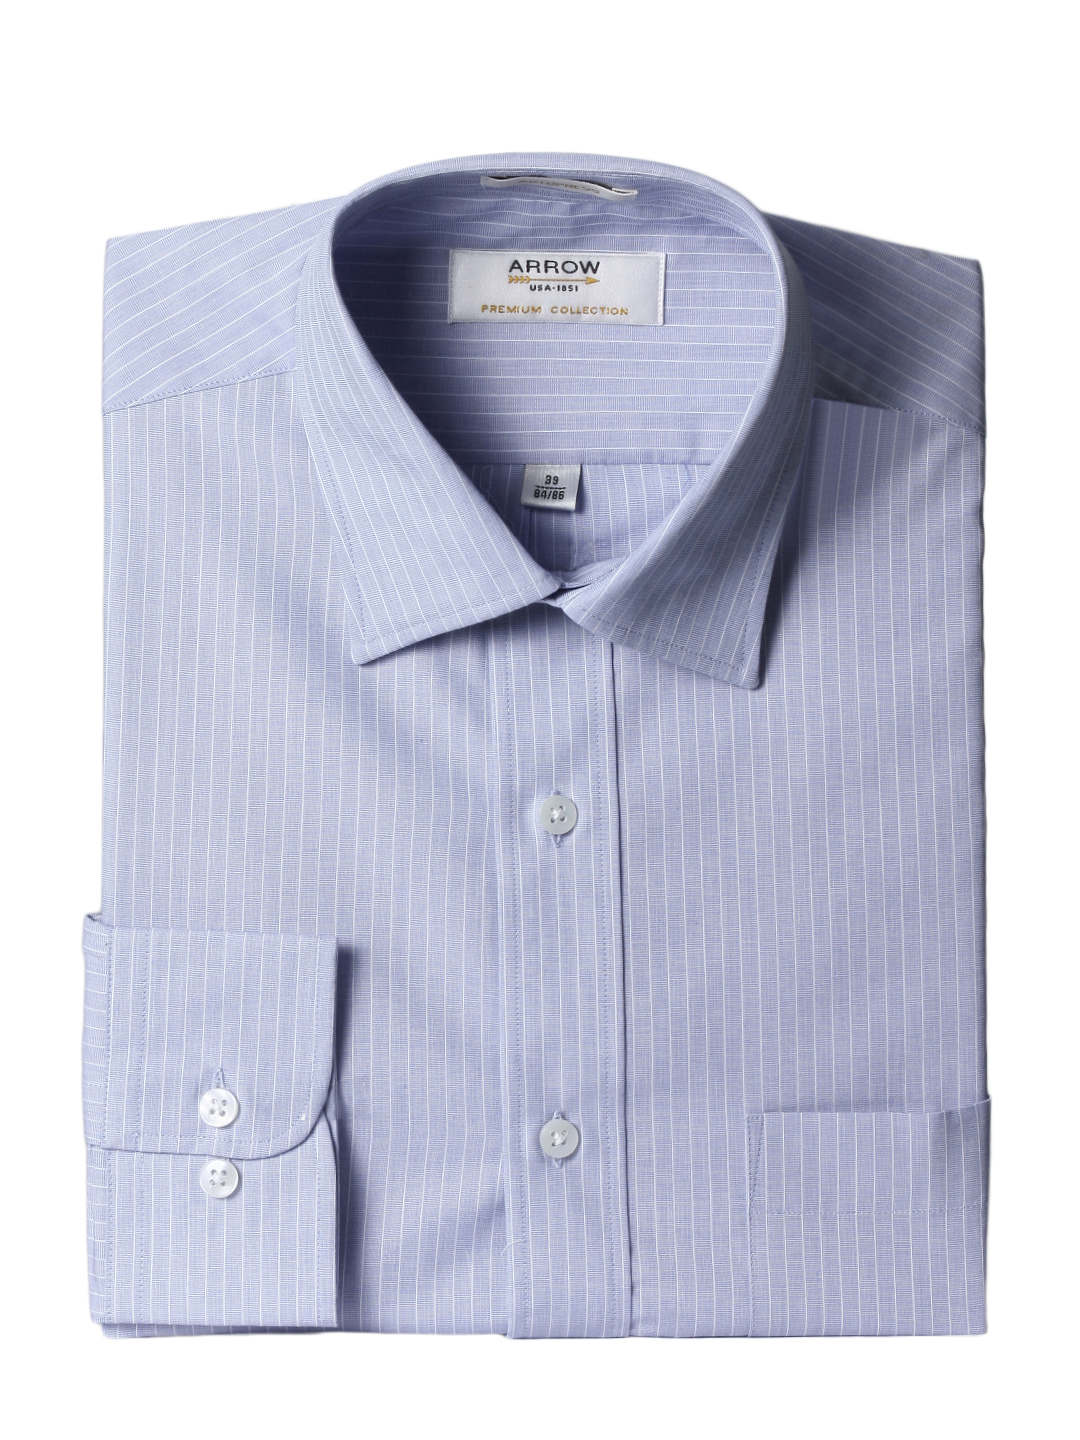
Arrow Men Blue Striped Shirt
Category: Apparel / Topwear / Shirts
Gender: Men
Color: Blue
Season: Summer 2013
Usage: Formal